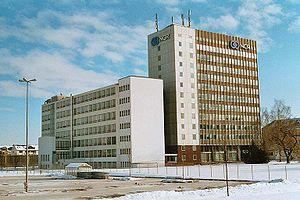
NCR Corporation est une entreprise américaine, fondée en 1884, connue pour ses caisses enregistreuses et distributeur automatique de billets.